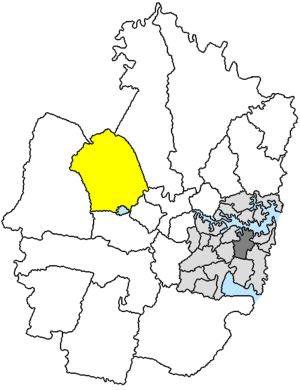
La ville de Blacktown est une zone d'administration locale de l'agglomération de Sydney, située dans l'État de Nouvelle-Galles du Sud en Australie. La population s'élevait à 336 962 habitants en 2016.